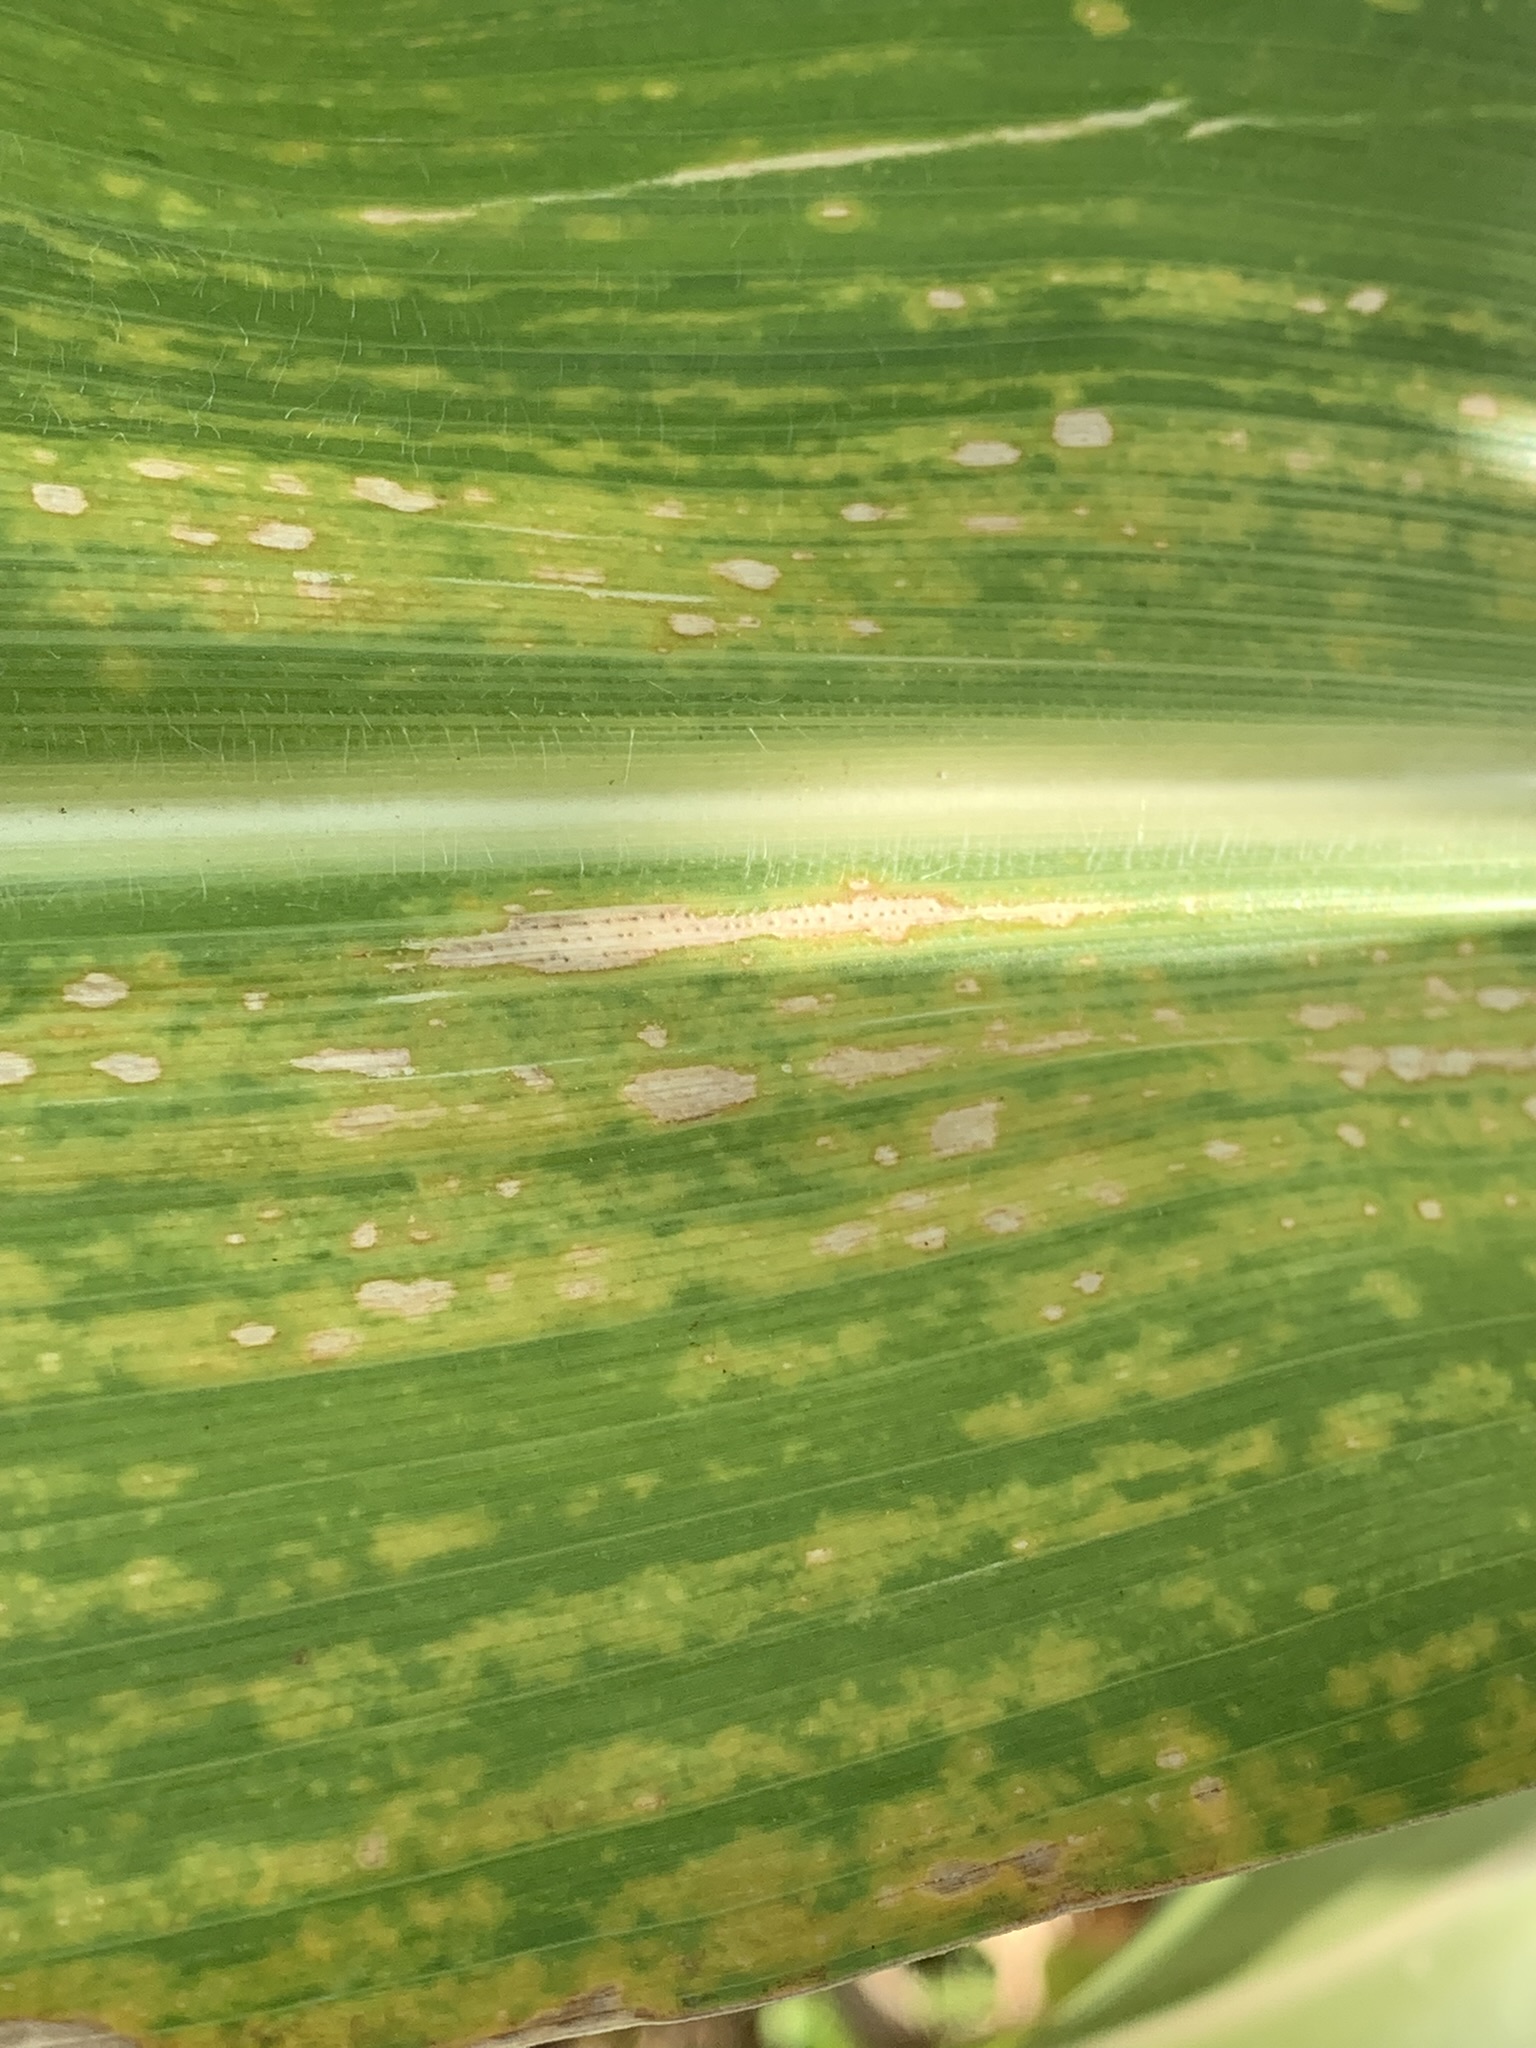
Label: MSV